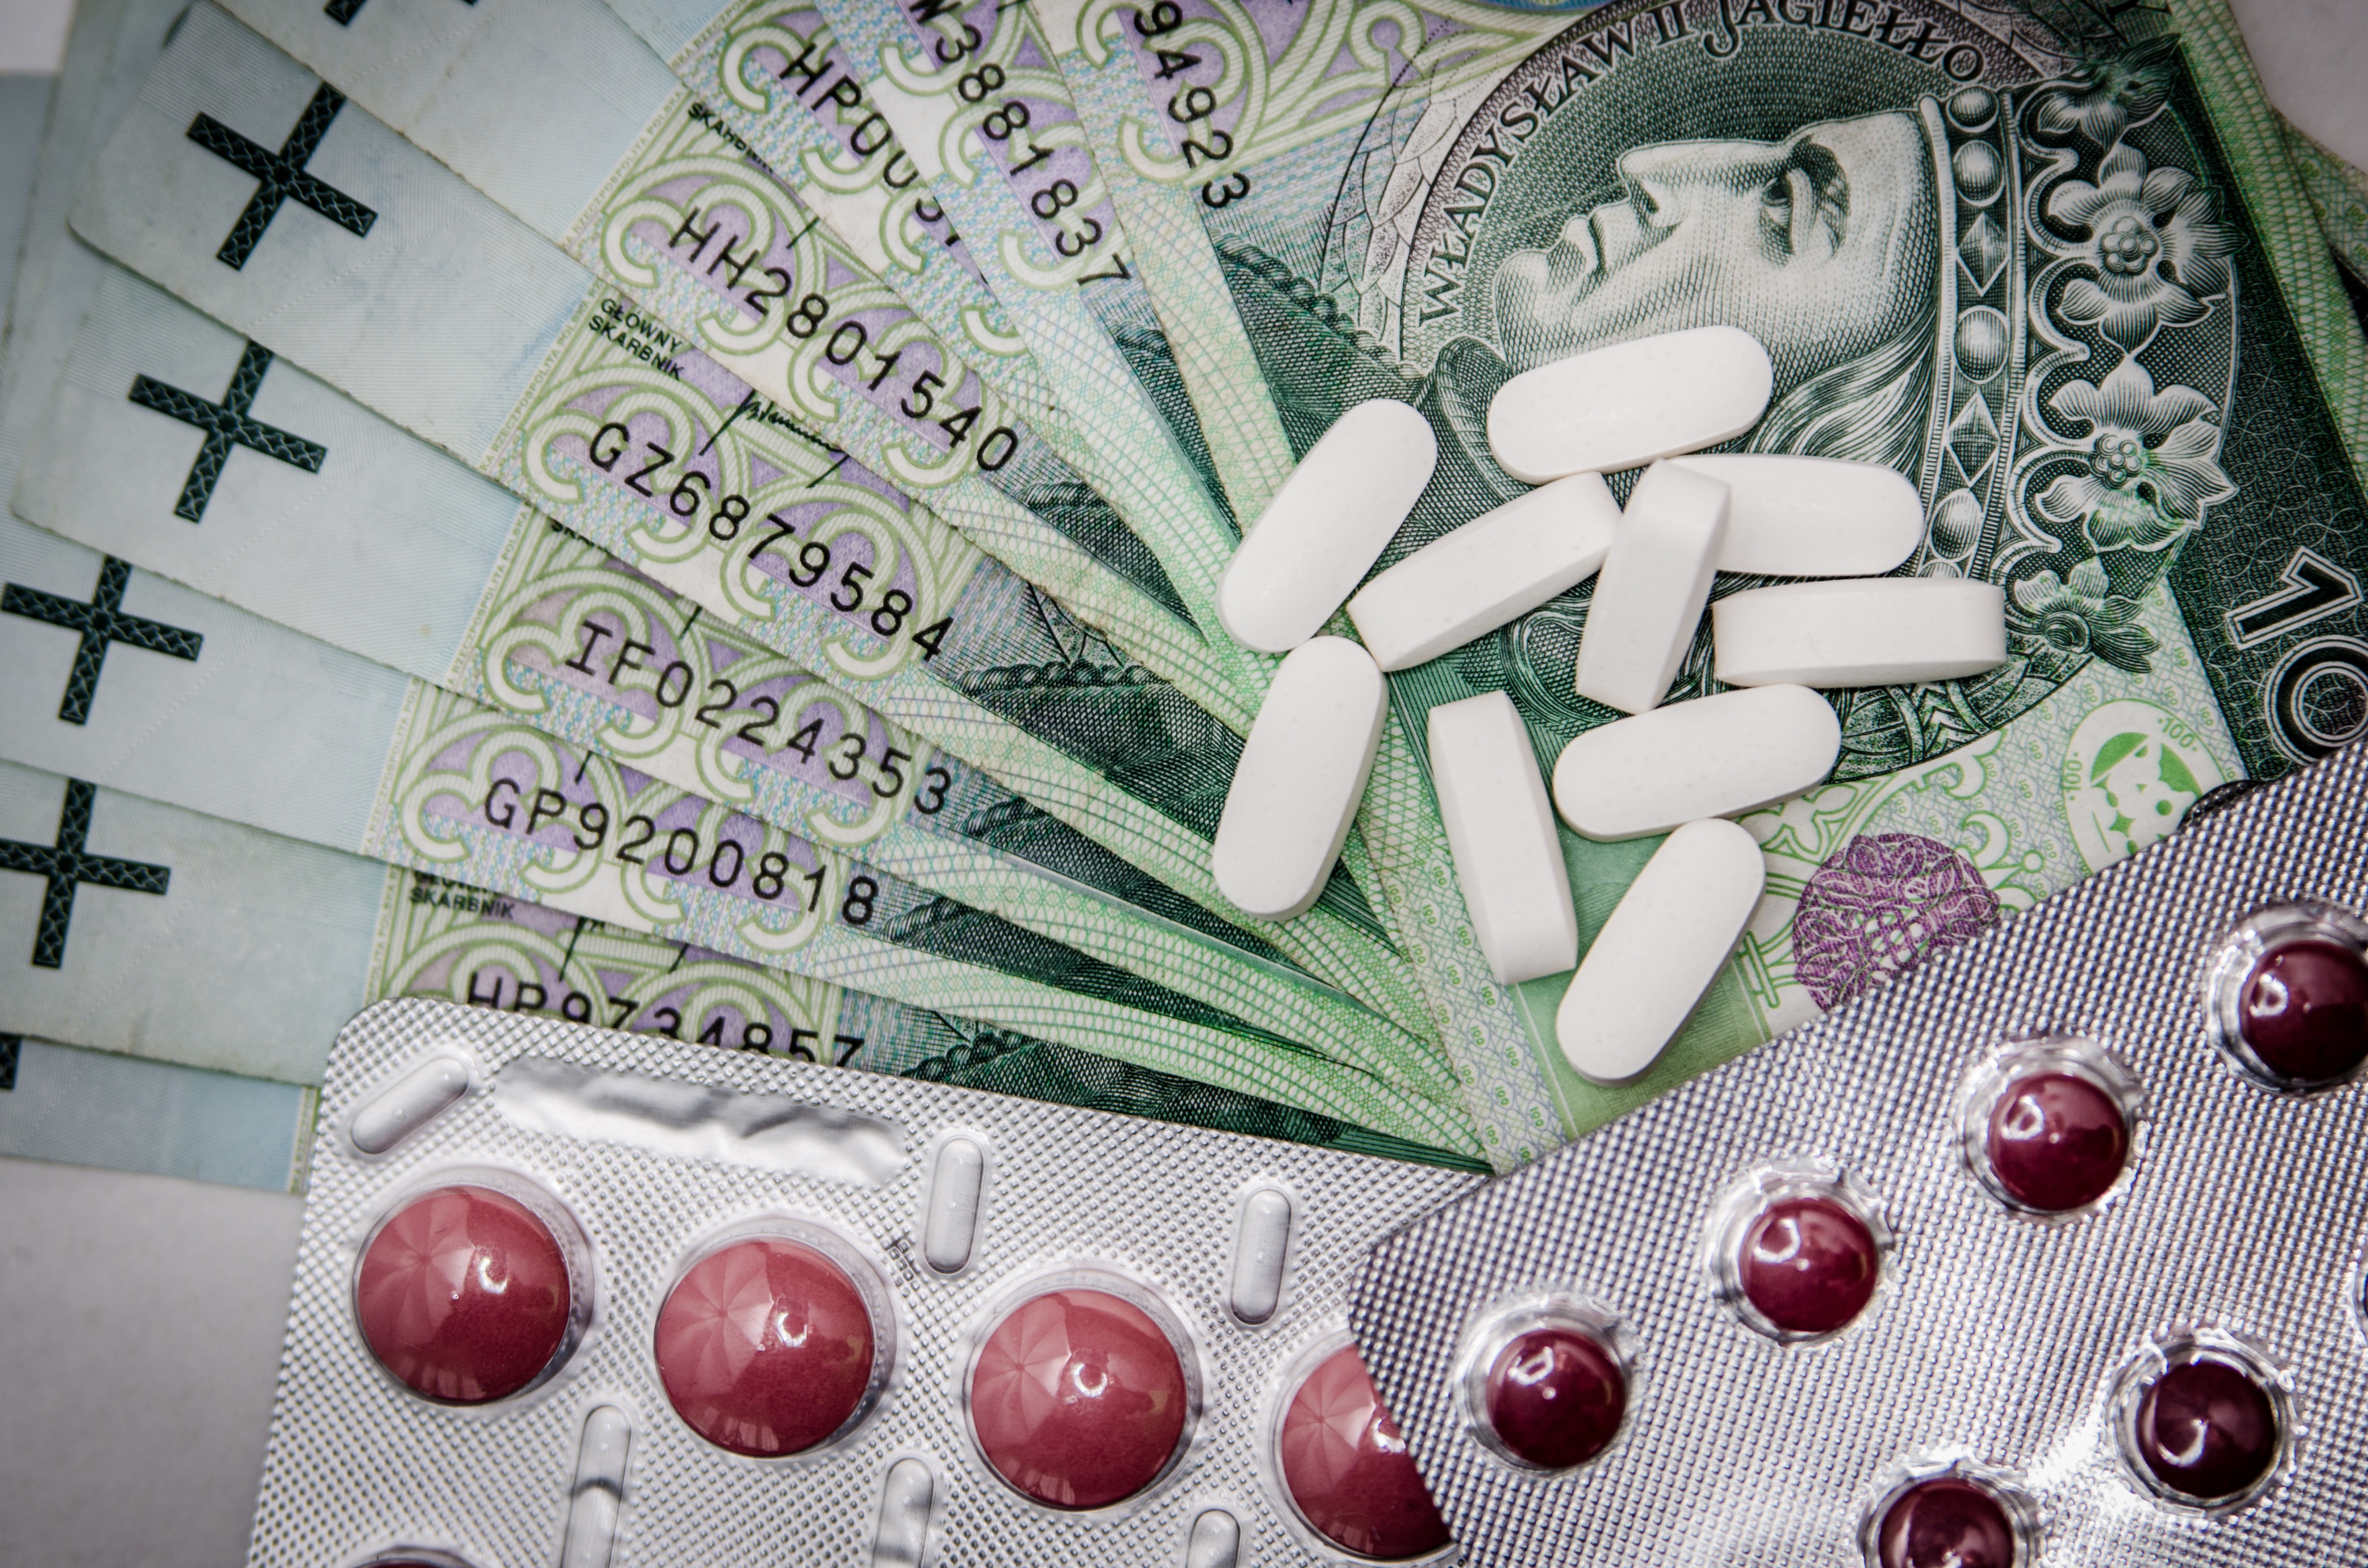
money, cash, pharmacy, tablets, medical, medications, cure, treat yourself, get sick, the disease